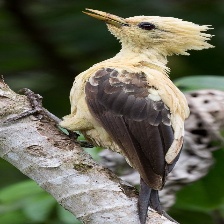
Species: CREAM COLORED WOODPECKER
Scientific name: CELEUS FLAVUS